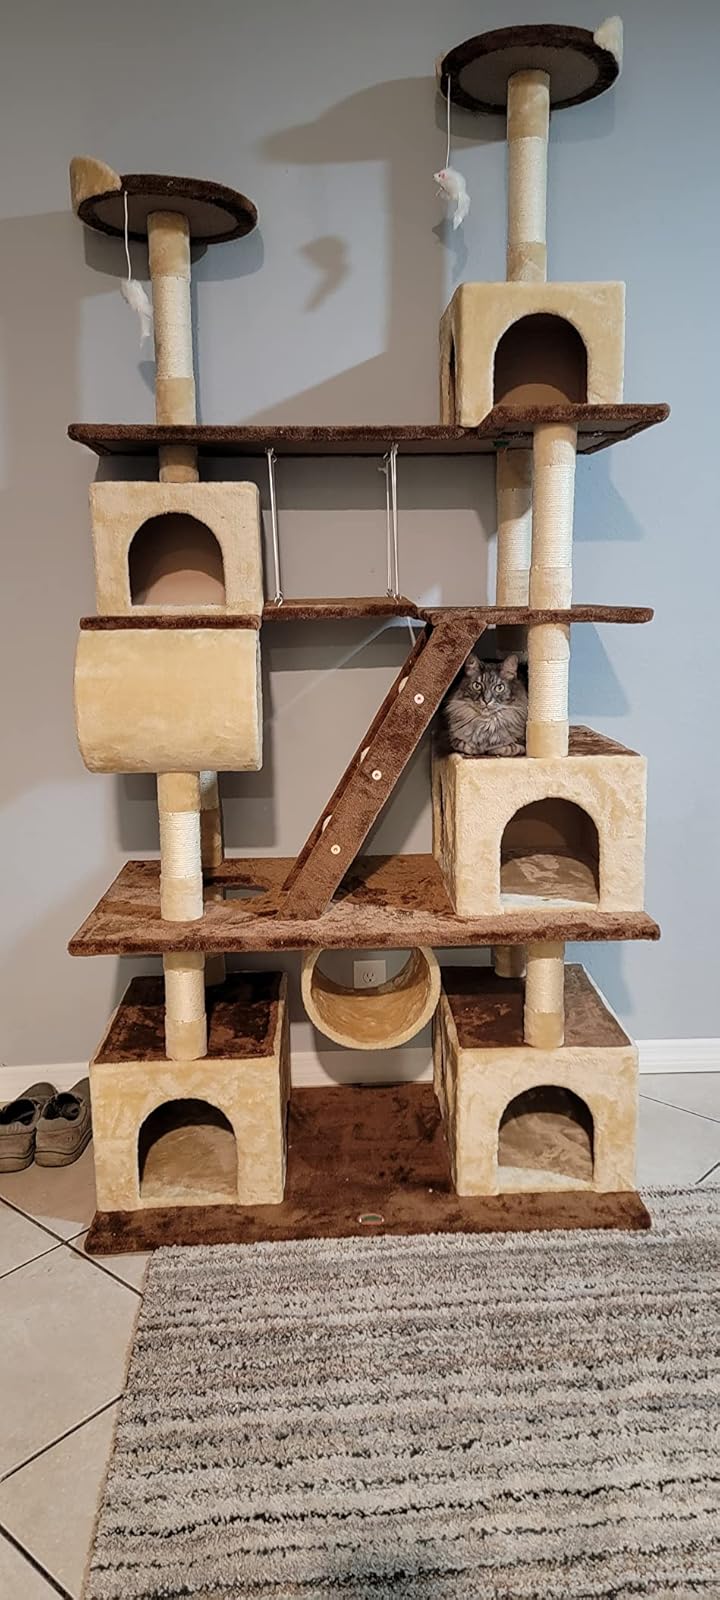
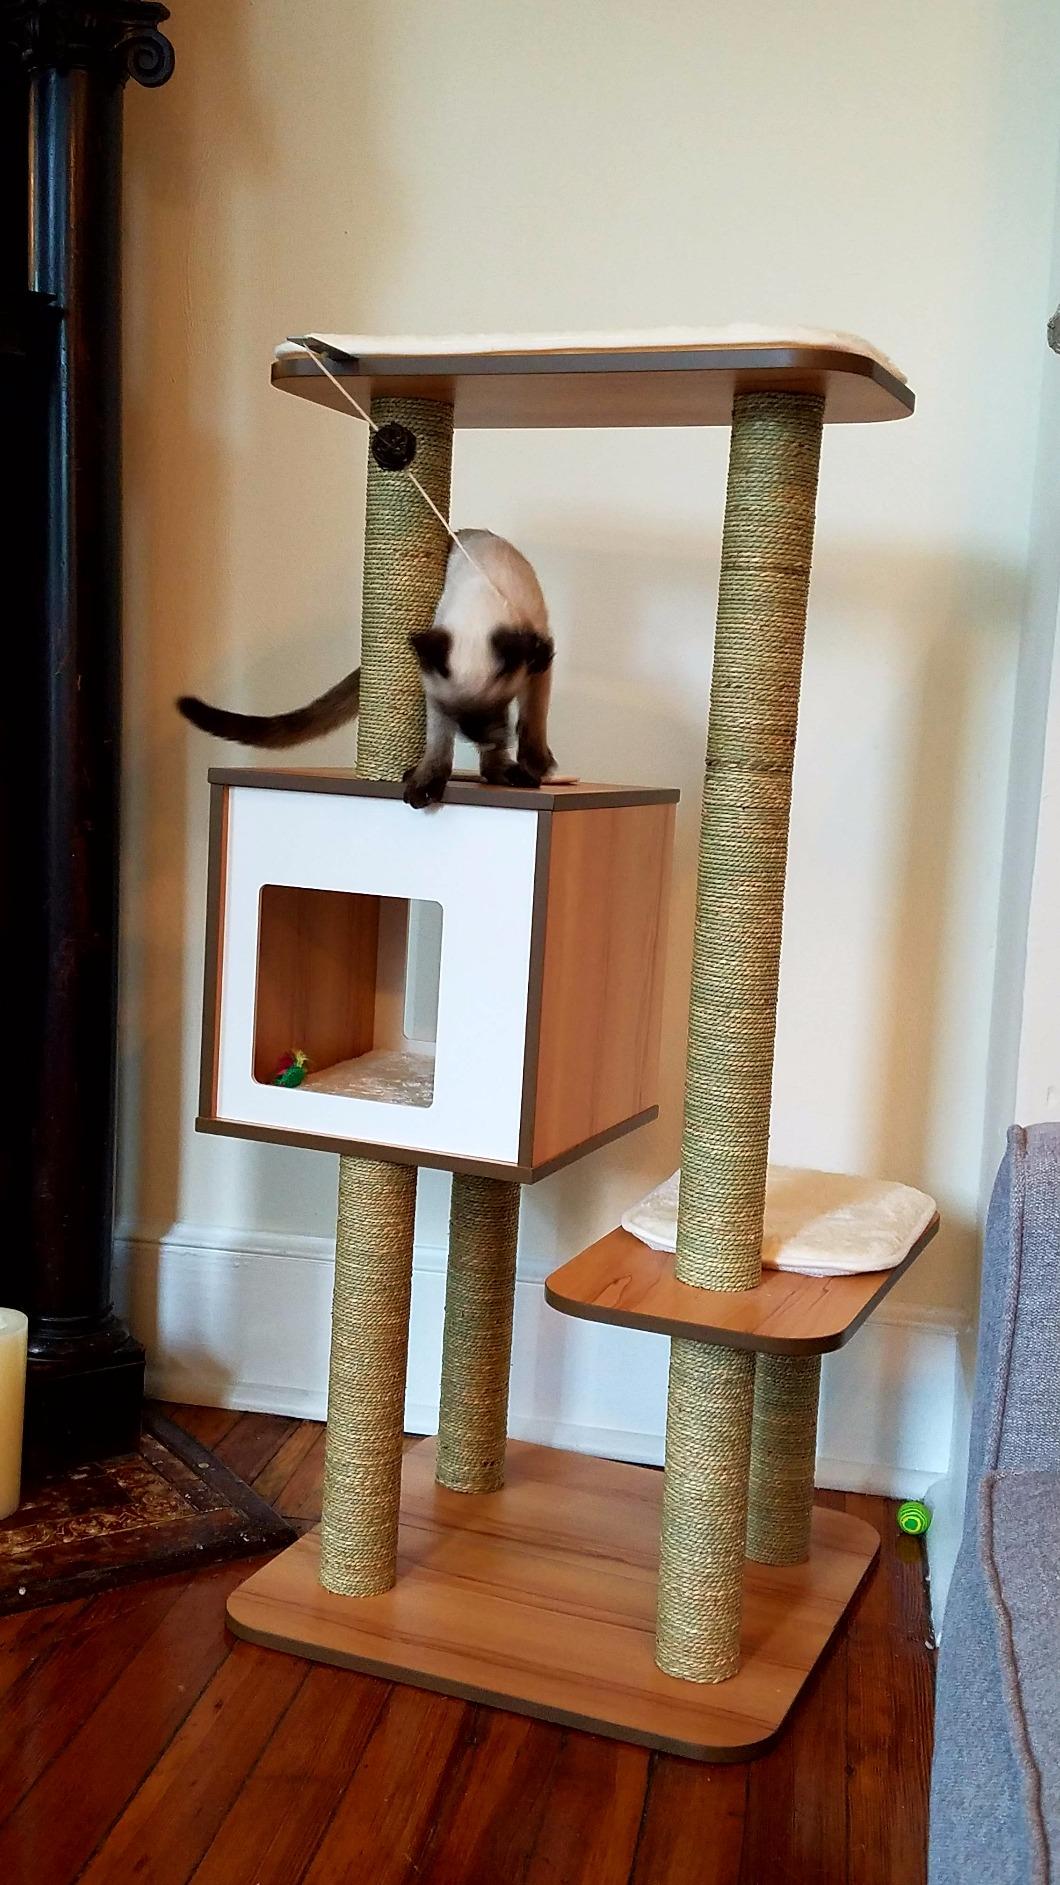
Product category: items_cat tree
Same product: no